Describe the emotion expressed in this image:  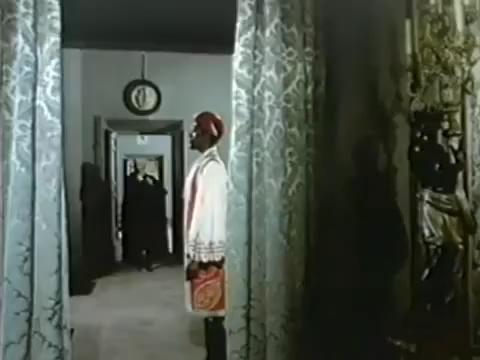
This person displays Suffering, valence and arousal with low intensity.